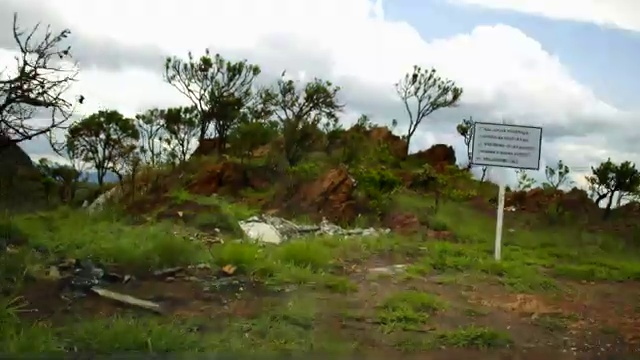
Fire: no
Smoke: no